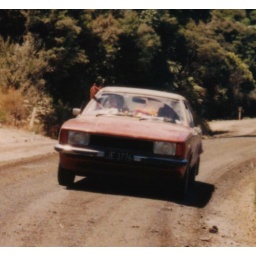
My first car getting me around the dirt roads of the Coromandel